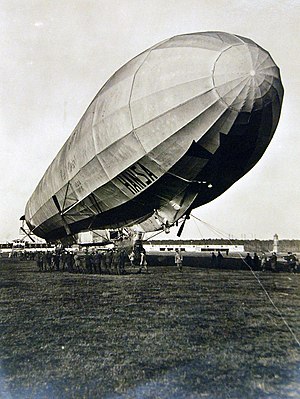
LZ 13 Hansa / Militær brug
Skolemanøvre med Hansa nær Berlin
LZ 13 Hansa var et civilt tysk luftskib, der fløj første gang i 1912. Det blev bygget af Luftschiffbau Zeppelin til DELAG til at transportere passagerer og post, og det fløj den første internationale passagerrute, hvor den besøgte Danmark og Sverige i september 1912. I 1913 blev det hyret af Kaiserliche Marine som træningsfartøj, og med udbruddet af første verdenskrig blev det beslaglagt af den tyske hær til at udføre bombninger, rekononcering og som træningsfartøj.